Amédée Masclef

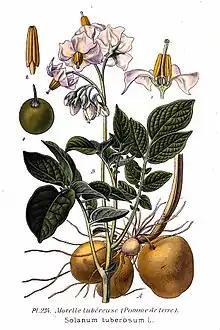

Amédée Masclef (9 August 1858 Béthune – 1916) was a French abbé and botanist best known for his three-volume 400-plate work 'Atlas des plantes de France' published in Paris in 1891 and re-issued in 1893. It was regarded as complementary to "Nouvelle flore du Nord de la France et de la Belgique" by Georges de Layens and Gaston Bonnier.